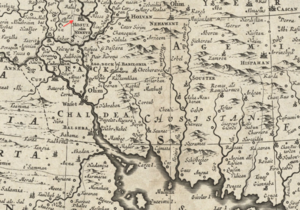
L'eyalet ou pachalik de Mossoul est une province de l'Empire ottoman, en Mésopotamie, créée au XVIᵉ siècle lors de la conquête du pays par Soliman le Magnifique. Sa capitale était Mossoul. La réforme administrative de 1864, qui transforme les eyalets en vilayets, en fait le vilayet de Mossoul.